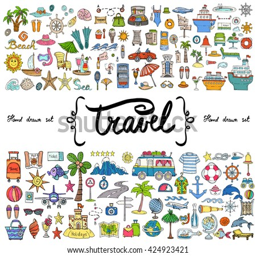
vector set with hand drawn colored doodles on the theme of travel and tourism .